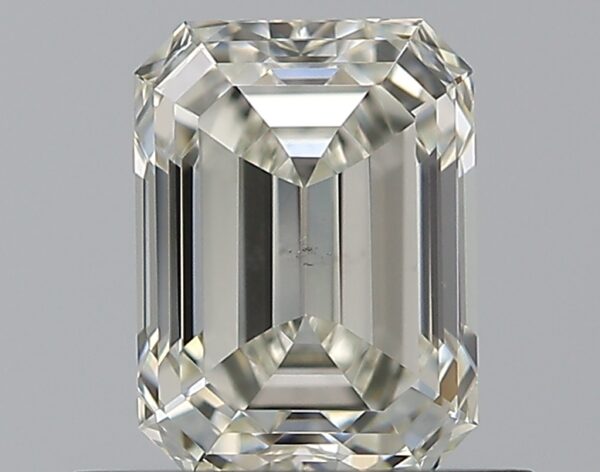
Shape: emerald
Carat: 0.72
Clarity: VS2
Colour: J
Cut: EX
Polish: EX
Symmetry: VG
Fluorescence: N
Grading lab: GIA
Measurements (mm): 5.81 x 4.3 x 2.94